Victorian Railways S class

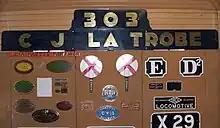
Brass name and number retrieved from S303 on display at the Australian Railway Historical Society Museum

Locomotives S300 and S303 continued to haul Melbourne to Albury services in their unstreamlined form until converted during major overhauls in March and October 1938 respectively. During that period, they operated the "Spirit of Progress" when no streamlined S class locomotive was available, with a stop at Seymour to take on water.